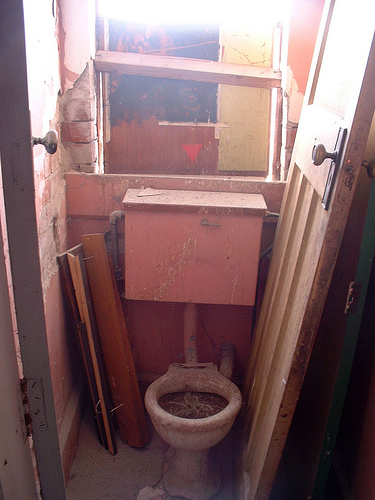
question: 地面に設置されているのは何ですか？
answer: 便器

question: 誰か人がいますか？
answer: いない

question: どこで撮影された画像でしょうか？
answer: 室内

question: どんな色の便器ですか？
answer: 白

question: 窓にはどういった記号が書かれていますか？
answer: 三角

question: どれくらいの数の便器がありますか？
answer: １つ

question: ドアノブはいくつありますか？
answer: ３つ

question: 便器の横においてある物はなんですか？
answer: 木の板